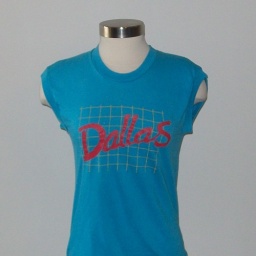
Vintage turquoise tank top. Text reads &amp;quot;Dallas&amp;quot; in red font with a yellow boxed background.